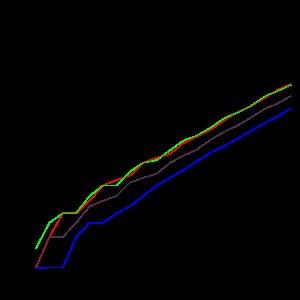
La suite de Conway est une suite mathématique inventée en 1986 par le mathématicien John Horton Conway, initialement sous le nom de « suite audioactive ». Elle est également connue sous le nom anglais de Look and Say. Dans cette suite, un terme se détermine en annonçant les chiffres formant le terme précédent.